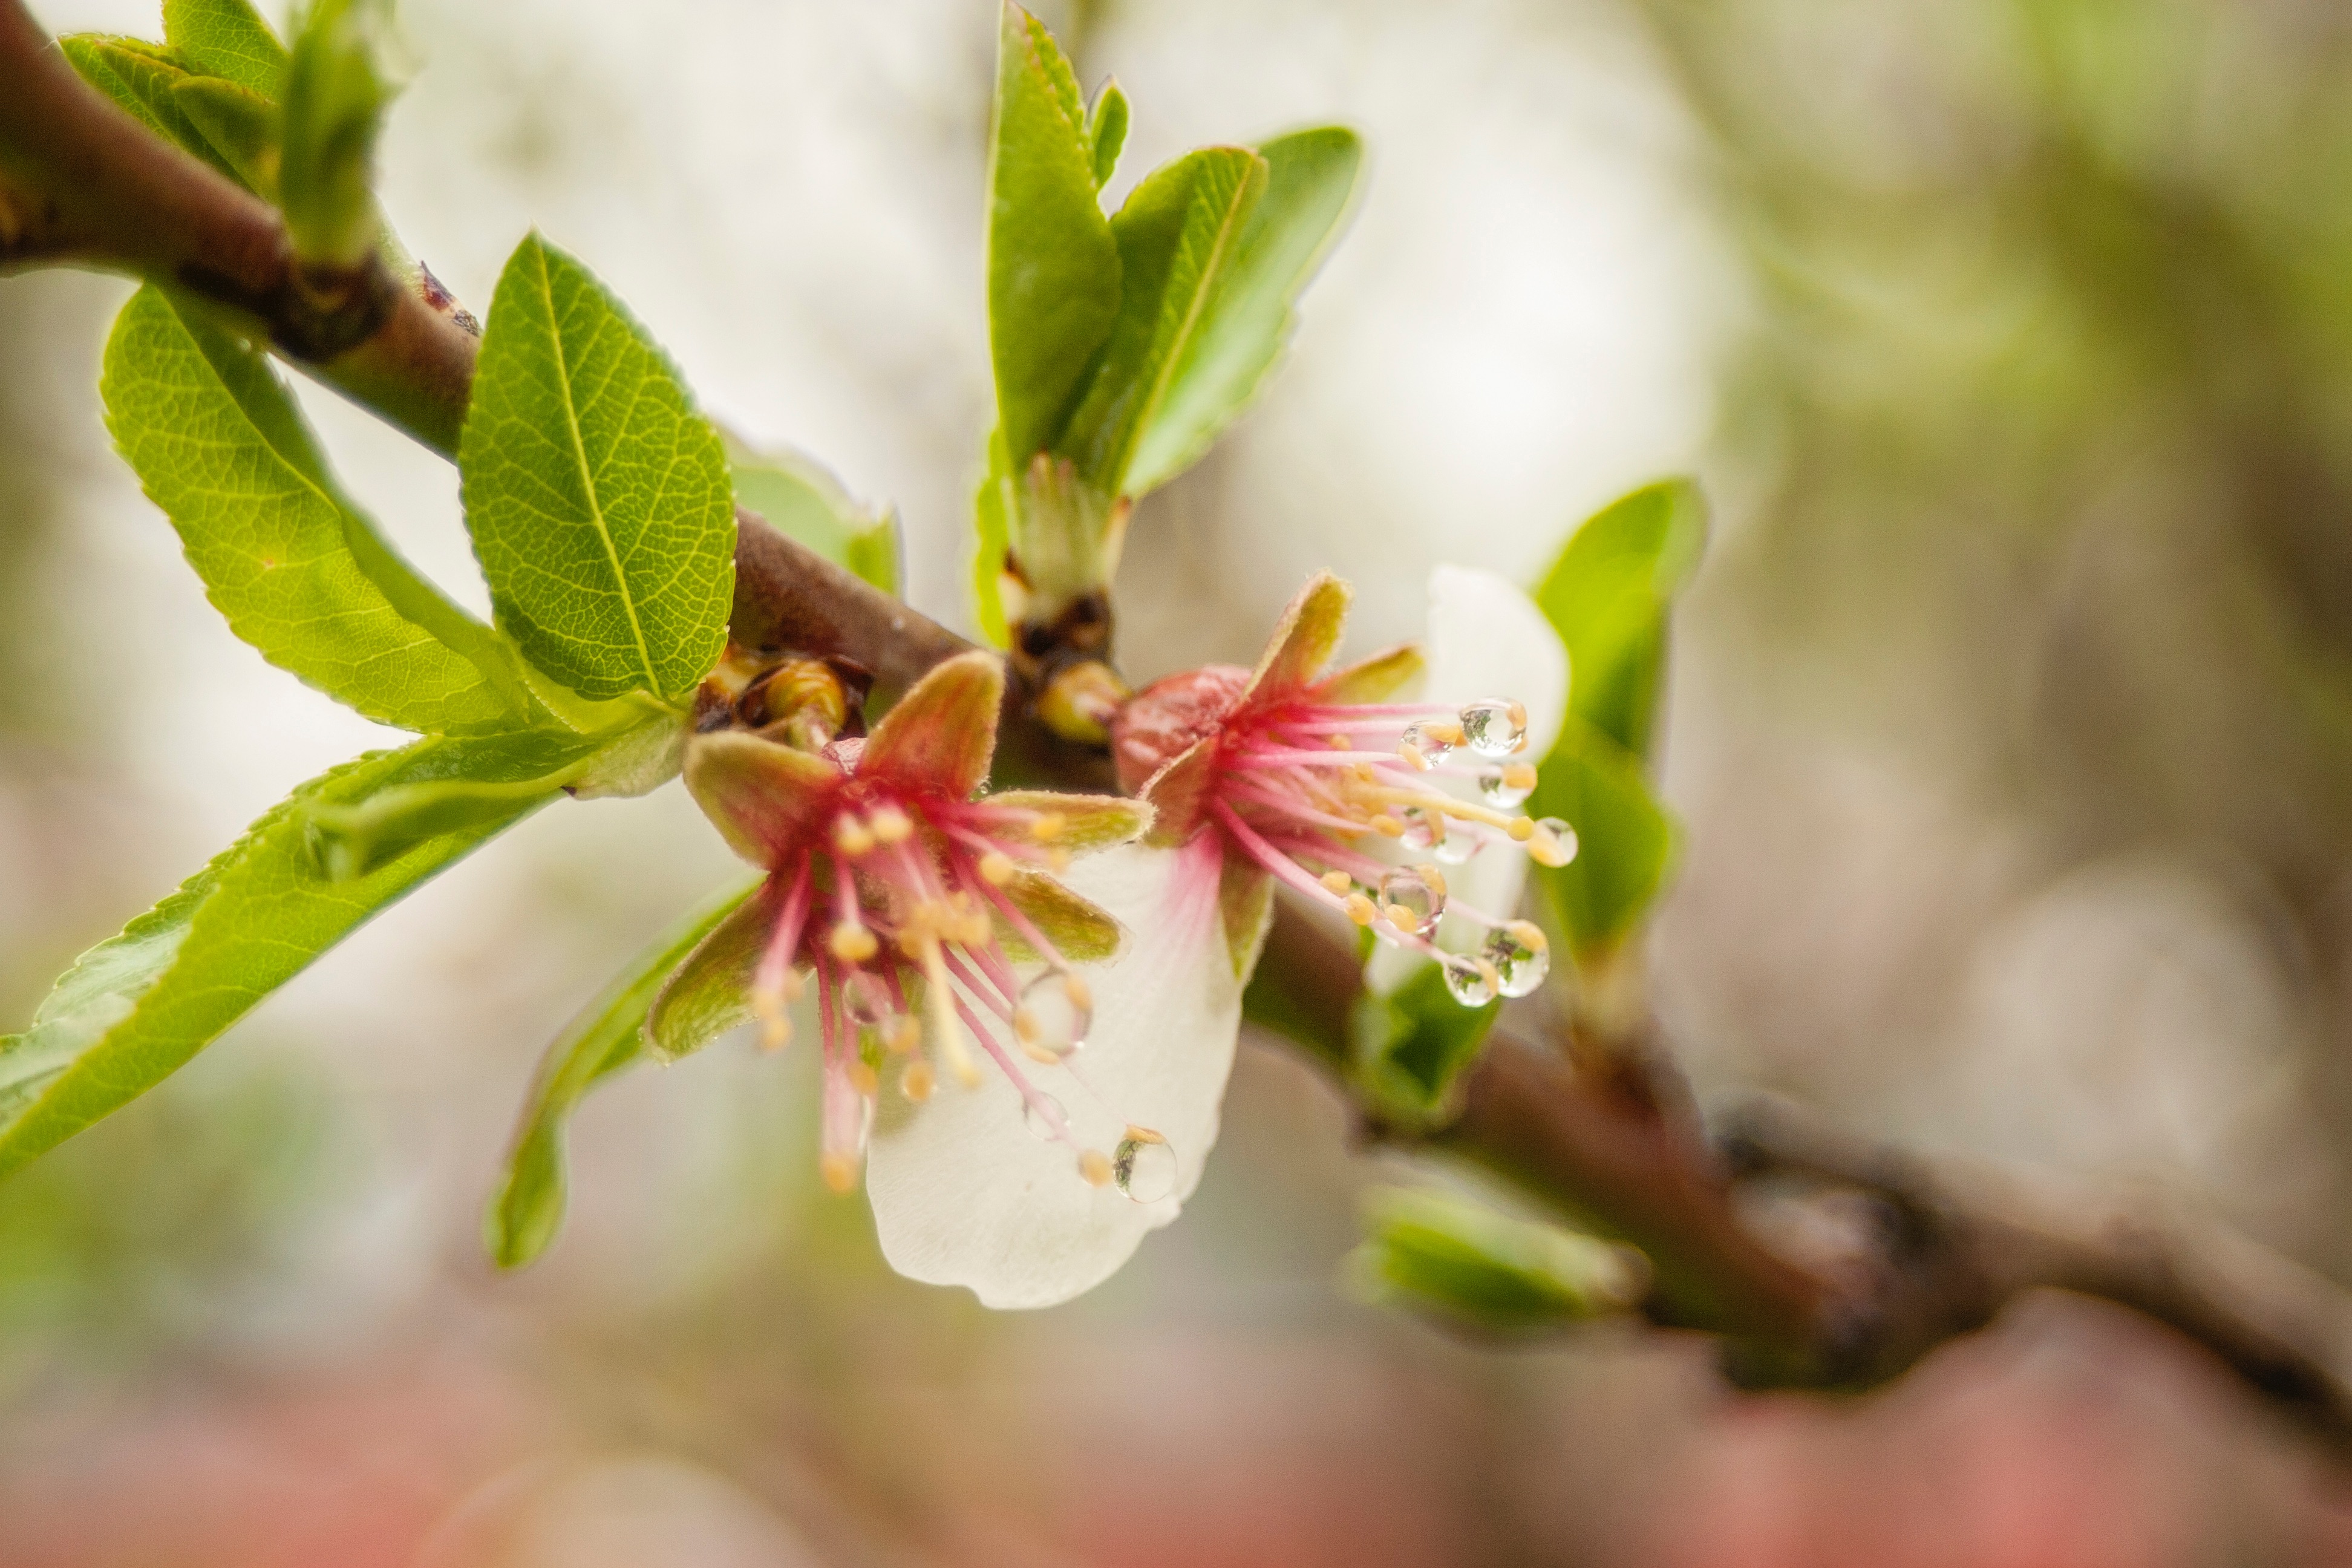
tree, nature, branch, blossom, plant, fruit, leaf, flower, petal, food, spring, produce, botany, flora, wildflower, close up, shrub, bud, macro photography, flowering plant, rose family, woody plant, land plant